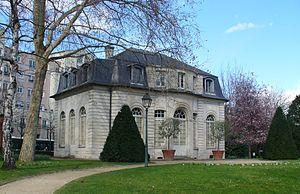
Cet article recense les monuments historiques du 20ᵉ arrondissement de Paris, en France.
Cet article recense les châteaux de Paris, en France.
La rue de Bagnolet est une voie située dans le 20ᵉ arrondissement de Paris.